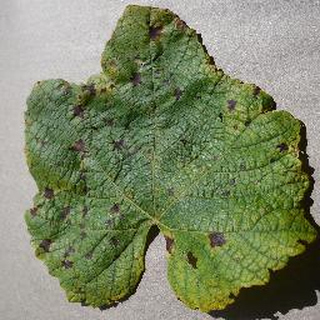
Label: grape_leaf_blight